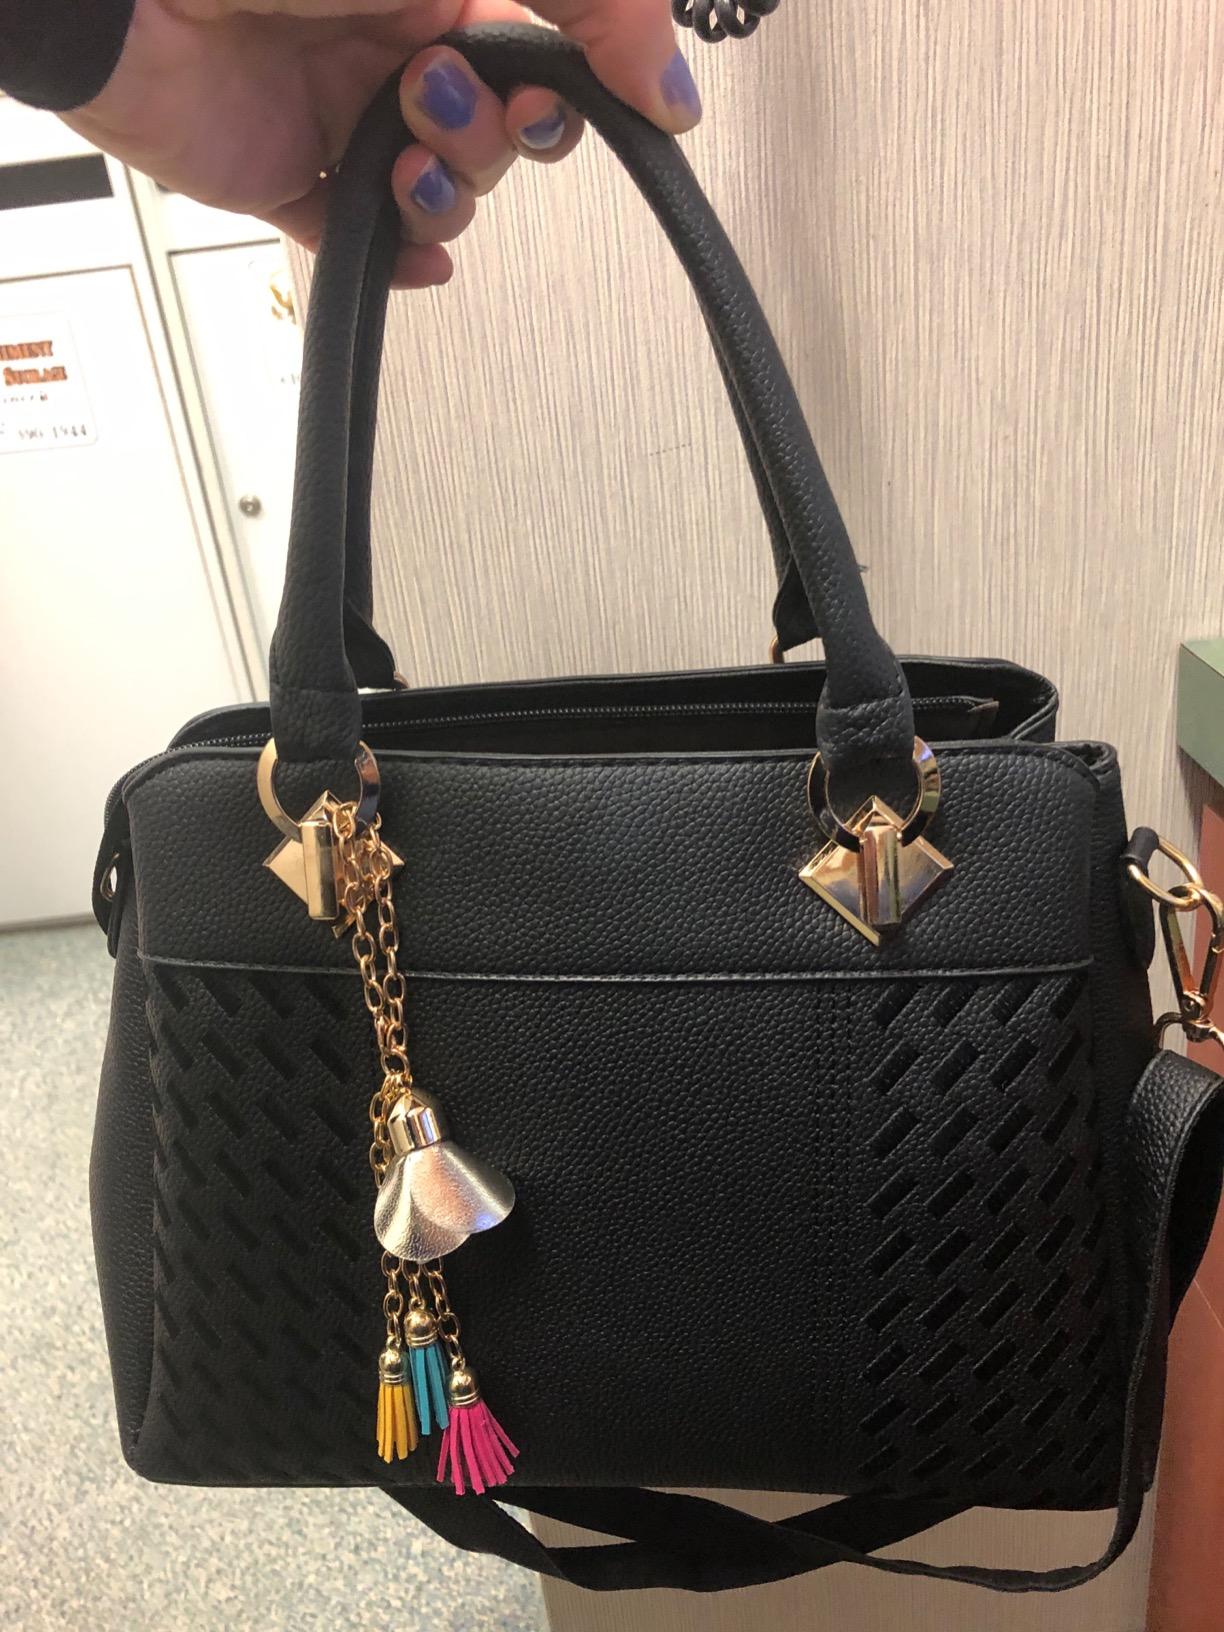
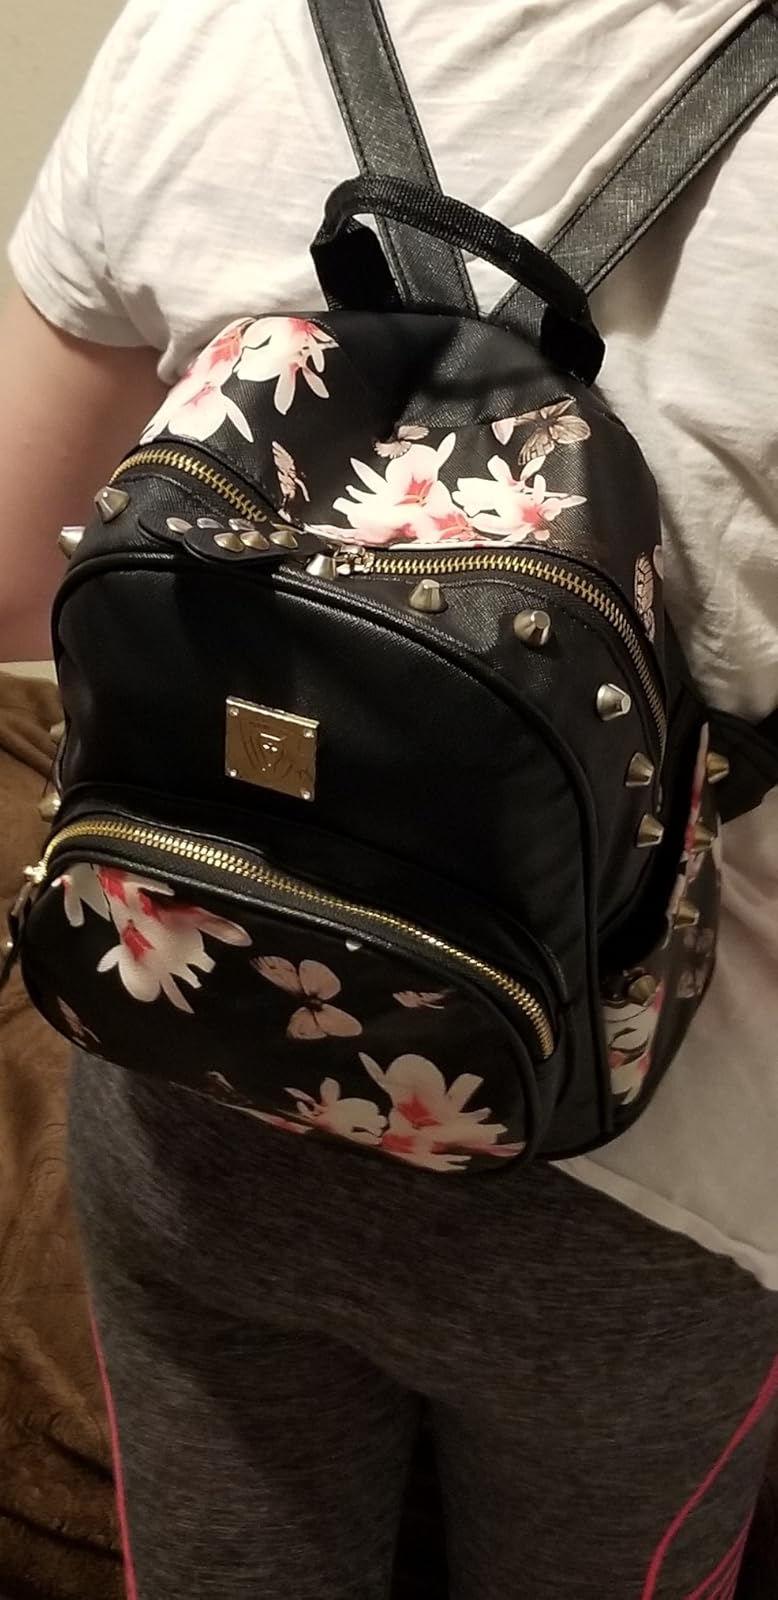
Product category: accessories_handbag
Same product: no